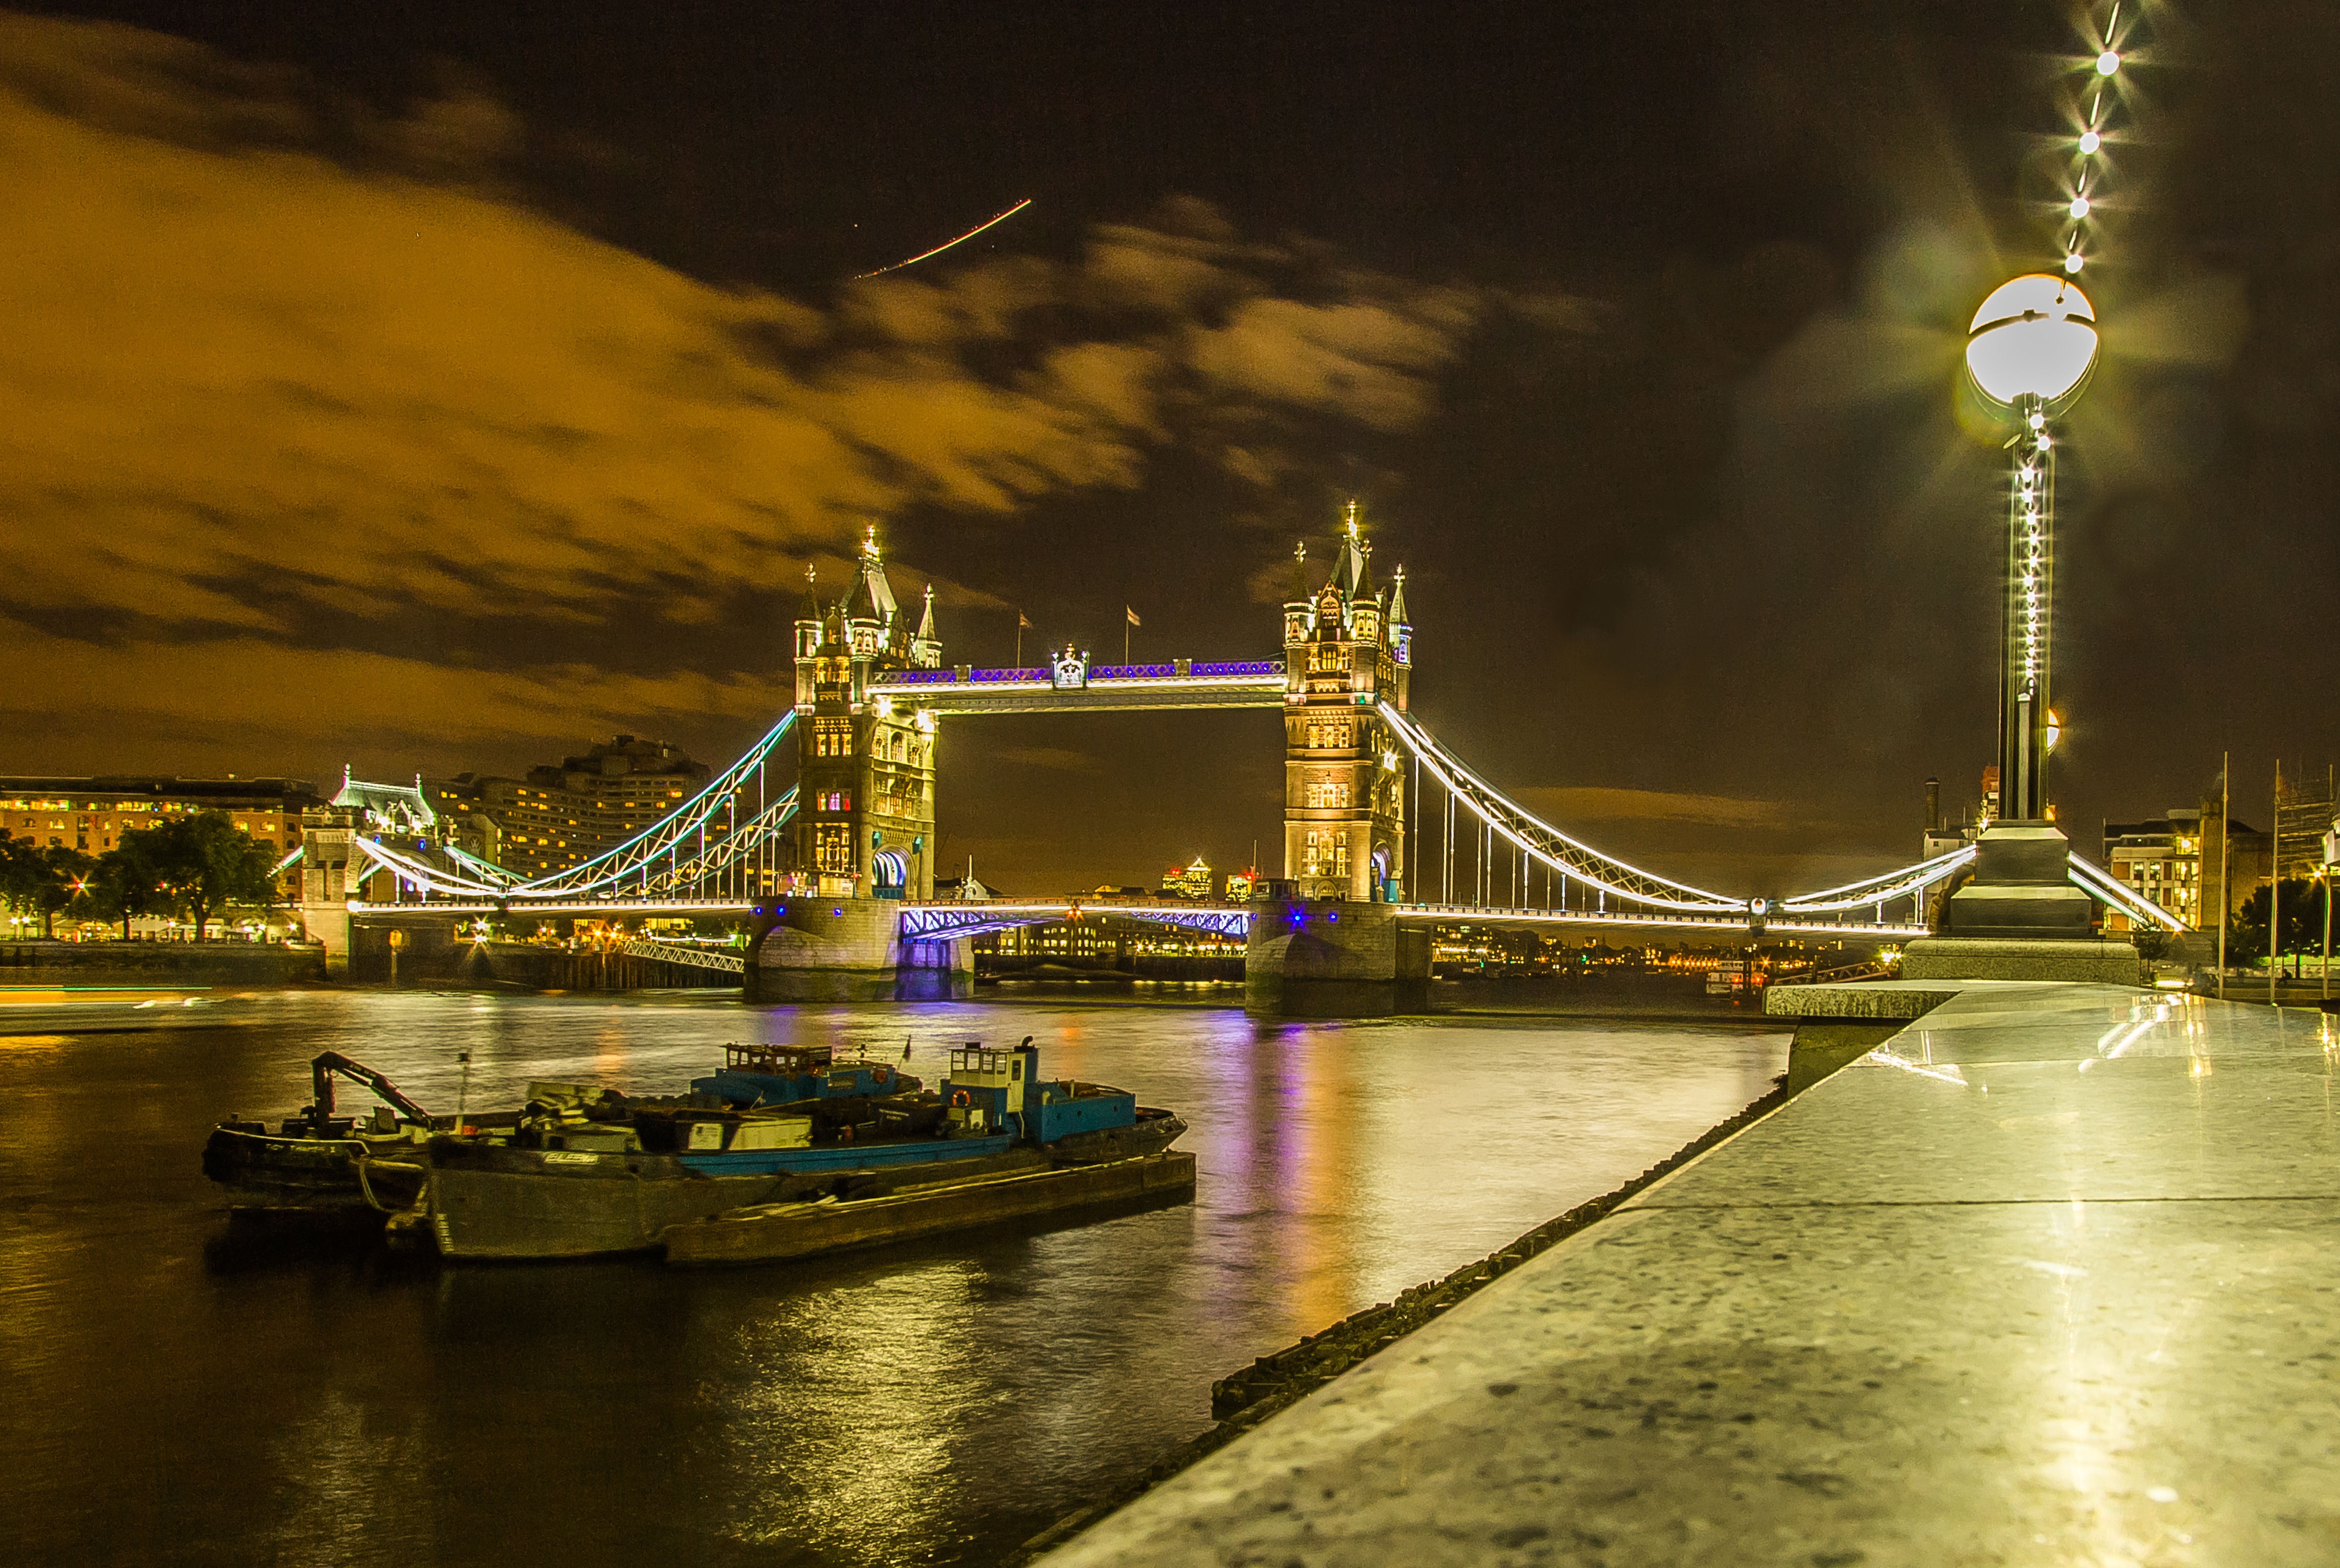
light, bridge, night, morning, cityscape, dusk, evening, reflection, landmark, tower bridge, waterway, england, london